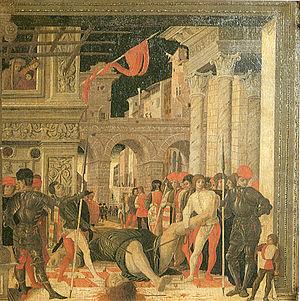
Michael Pacher est un peintre et sculpteur autrichien, né vers 1435, peut-être près de Falzes, à proximité de Brunico dans l'actuelle région du Trentin-Haut-Adige et mort fin juillet/début août 1498 à Salzbourg.
Les fresques de la chapelle Ovetari de l'église des érémitiques de Padoue est un cycle de fresques réalisées conjointement par un grand nombre de peintres renommés de la Renaissance, dont il ne subsiste que quelques traces photographiques à la suite de leur disparition lors des bombardements du 11 mars 1944 et deux fresques de Mantegna détachées de leur support avant le conflit.